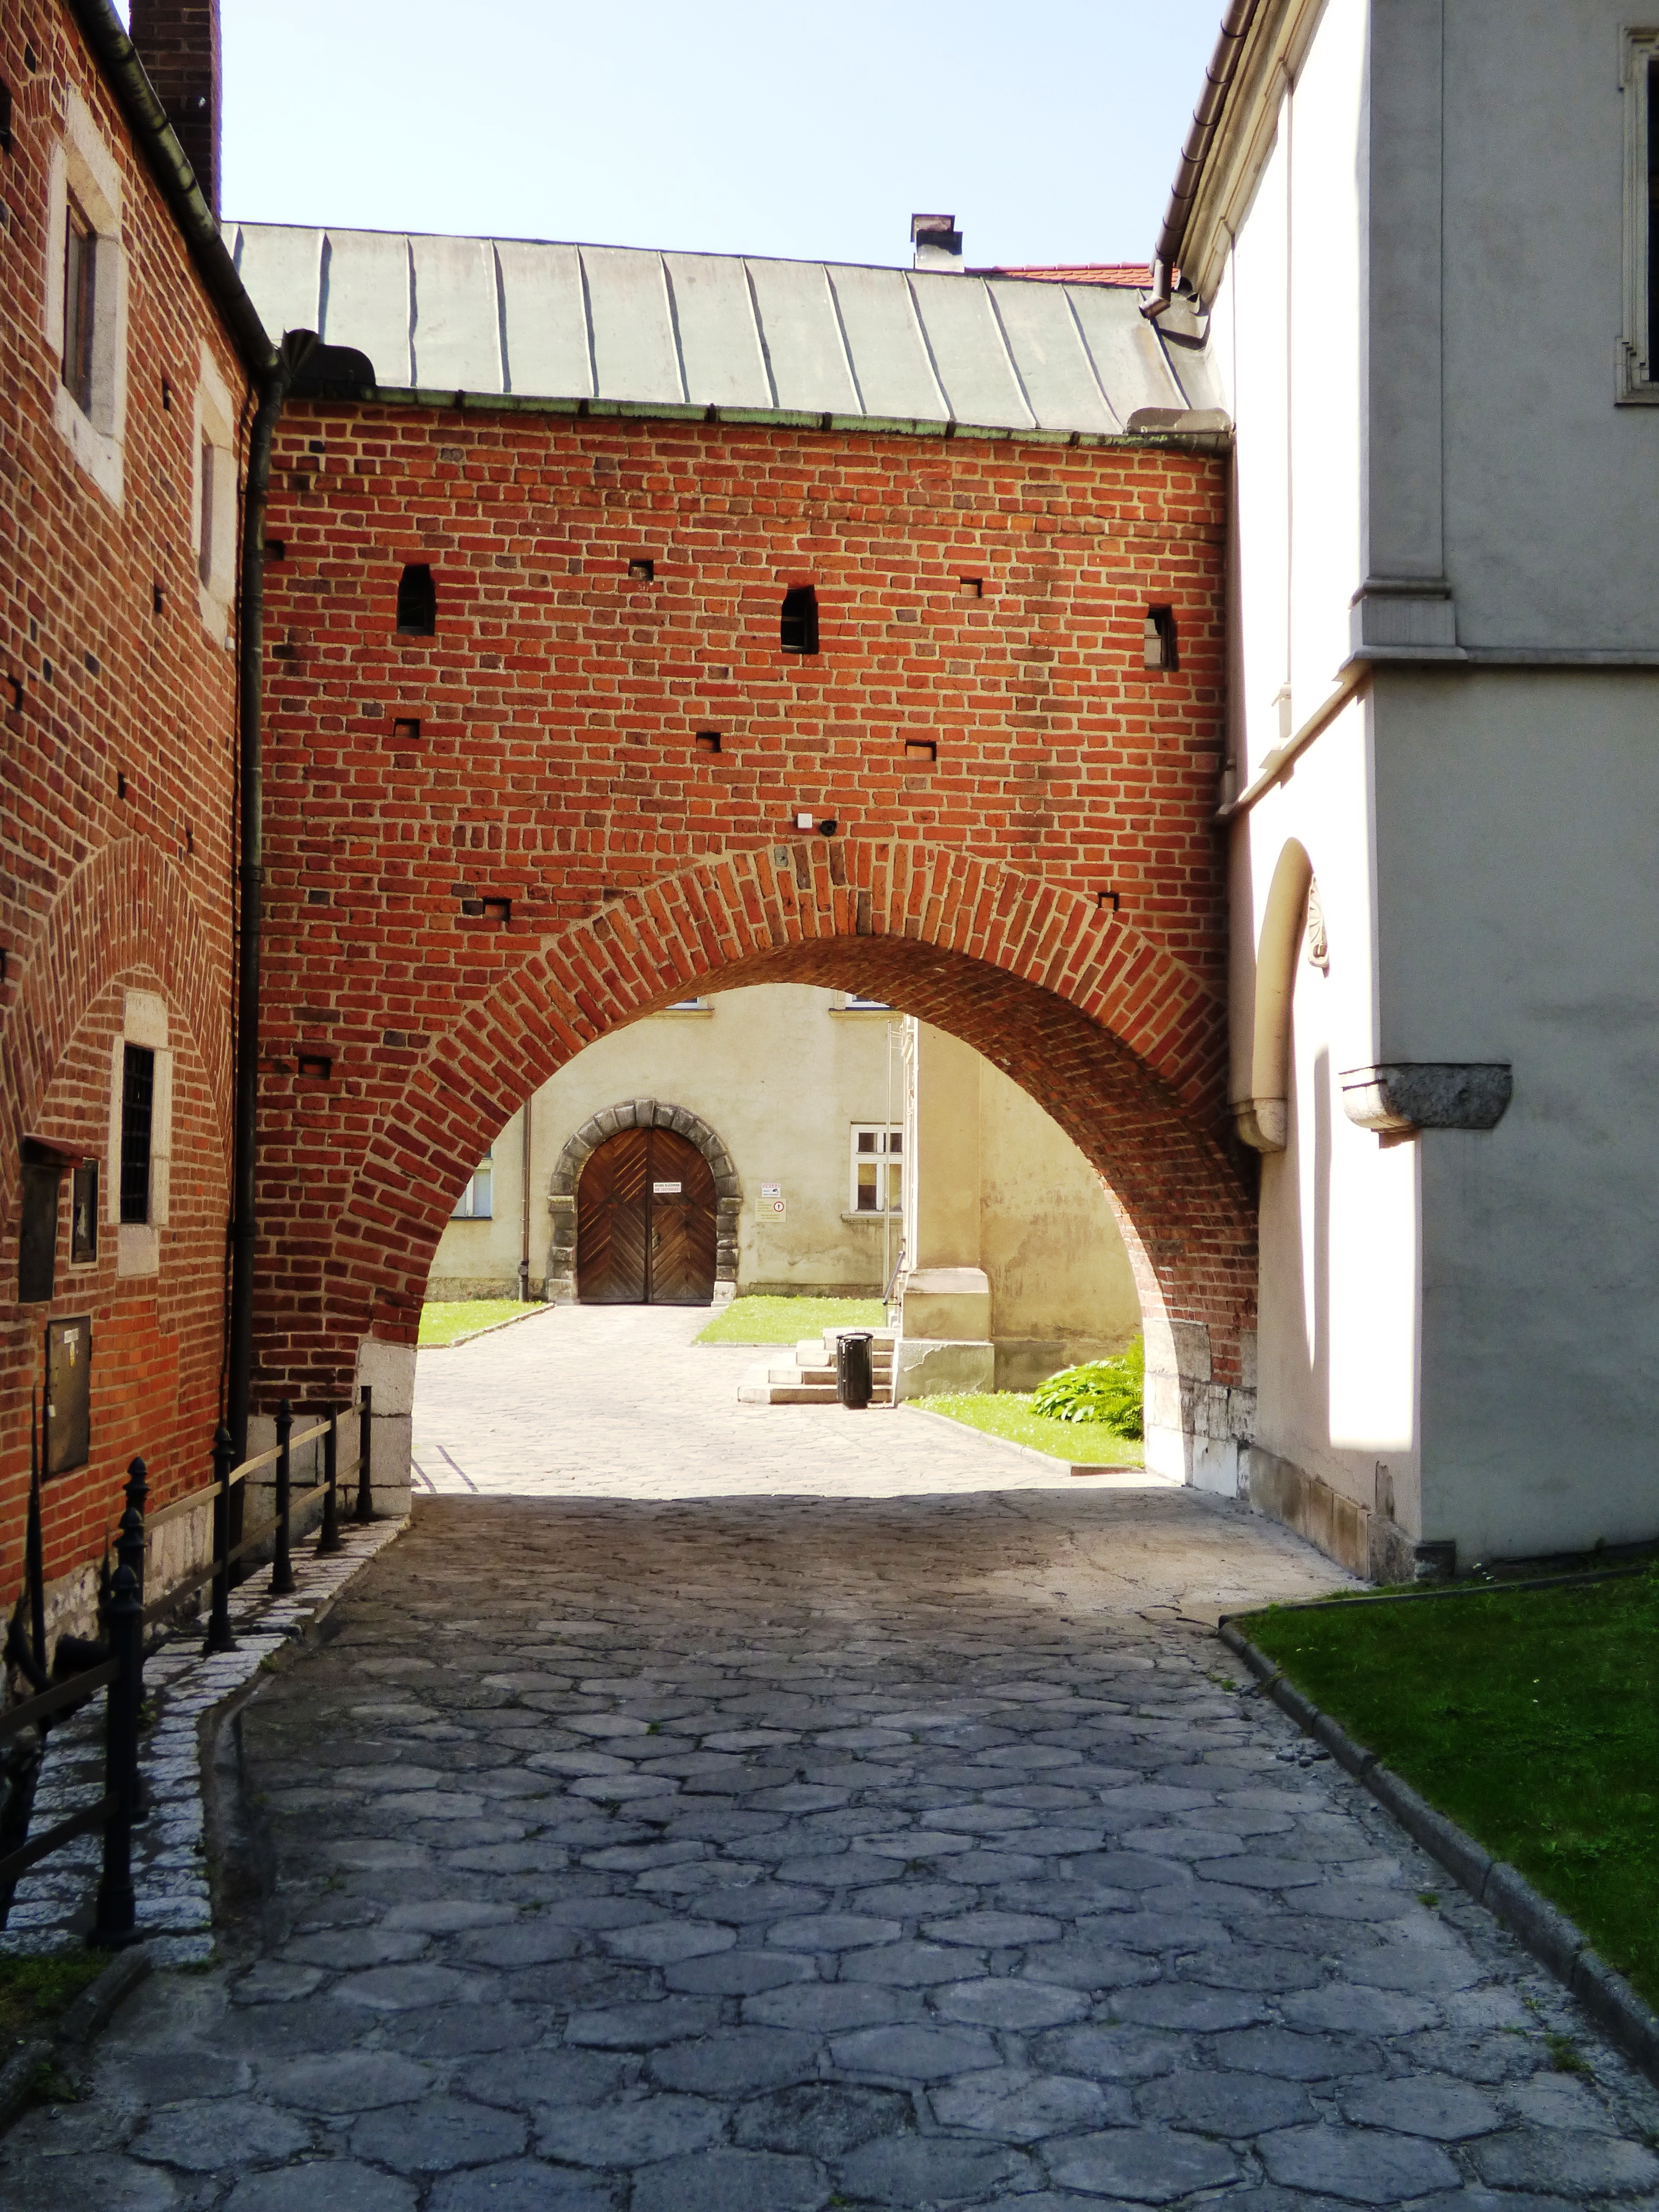
architecture, street, town, building, chateau, alley, monument, village, cottage, facade, property, chapel, brick, place of worship, transition, courtyard, monastery, way, estate, gateway